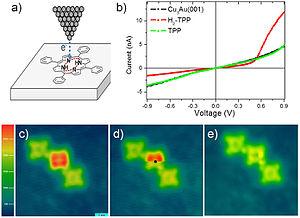
La tétrahydroporphyrine est un composé hétérocyclique synthétique ressemblant à la porphyrine, un composé organique naturel. Les porphyrines sont des pigments et des cofacteurs présents dans l'hémoglobine et les cytochromes et sont apparentées aux chlorophylles et à la vitamine B₁₂. L'étude des porphyrines naturelles est rendue difficile par leur faible degré de symétrie et la présence de substituants polaires. La tétraphénylporphyrine, quant à elle, est hydrophobe, symétrique du point de vue de ses substituants, et simple à produire. Il s'agit d'un solide noir violacé soluble dans les solvants organiques apolaires tels que le chloroforme et le benzène.